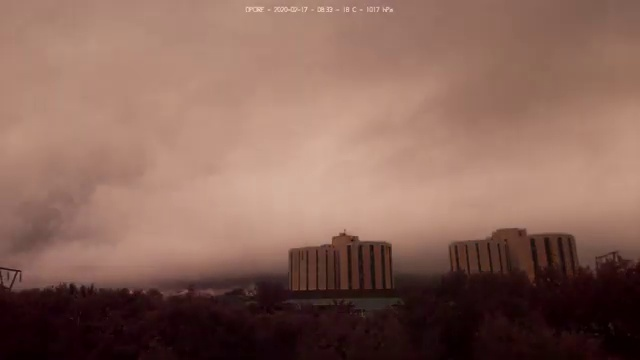
Fire: no
Smoke: no